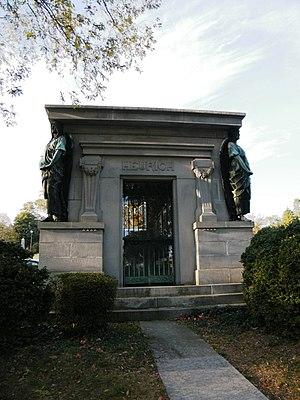
La ville de Washington compte de nombreuses sculptures en plein air. La Smithsonian Institution en compte près de 900 dans son inventaire. En plus des plus célèbres monuments et mémoriaux de la capitale, de nombreuses personnalités reconnues comme des héros nationaux ont été honorées, à titre posthume, une statue les représentant dans un parc ou une place publique. Certains de ces personnages de l'histoire américaine sont représentés plusieurs fois dans la capitale. Abraham Lincoln, par exemple, est représenté par au moins trois sculptures, dont celles au Lincoln Memorial, au Lincoln Park, et à l'ancienne Cour supérieure du district de Columbia. Plusieurs personnalités internationales, telles Mohandas Karamchand Gandhi, ont également été immortalisées par des statues. D'autres figures humaines ne font référence à aucun personnage historique telle par exemple la statue de la Liberté qui ne doit pas être confondue avec la statue de la Liberté à New York, statue allégorique de 19 ½ pieds de haut qui repose au sommet du dôme du Capitole.